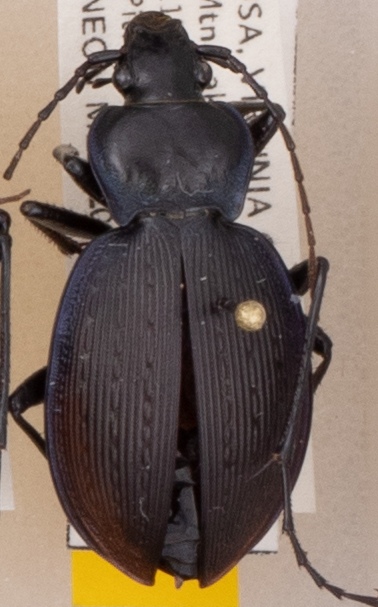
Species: Carabus goryi
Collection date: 2021-07-27 04:00:00
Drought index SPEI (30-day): -2.09
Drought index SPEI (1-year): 0.272
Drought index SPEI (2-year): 0.9